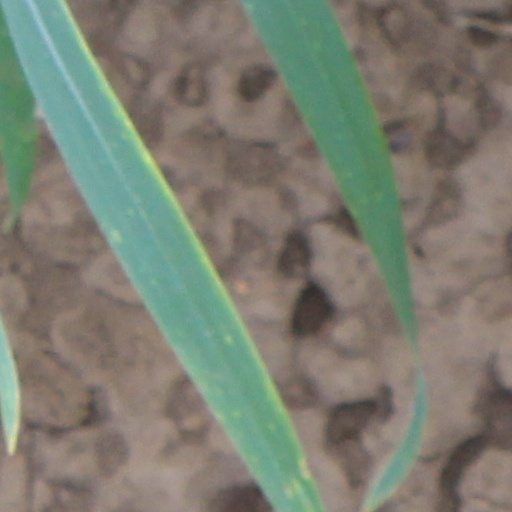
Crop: wheat